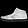
Label: Sneaker